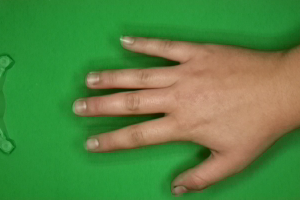
Label: paper